History of Sindh

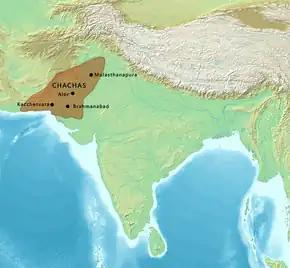
Territory of the Chach dynasty circa 600–650 CE

The Brahmin dynasty of Sindh, also known as the Chacha dynasty, were the Brahmin Hindu ruling family of the Chacha Empire. The Brahmin dynasty were successors of the Rai dynasty. The dynasty ruled on the Indian subcontinent which originated in the region of Sindh, present-day Pakistan. Most of the information about its existence comes from the "Chach Nama", a historical account of the Chach-Brahmin dynasty.